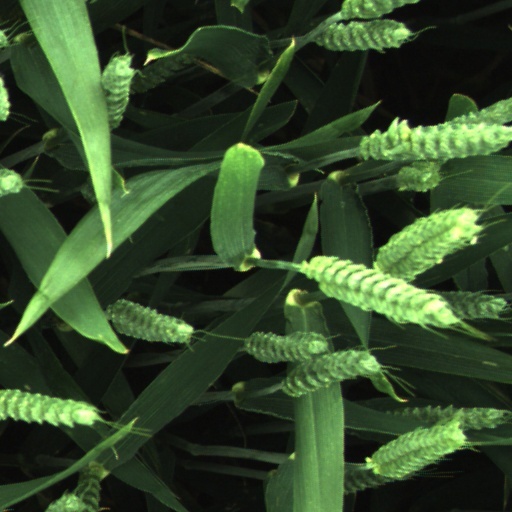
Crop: wheat